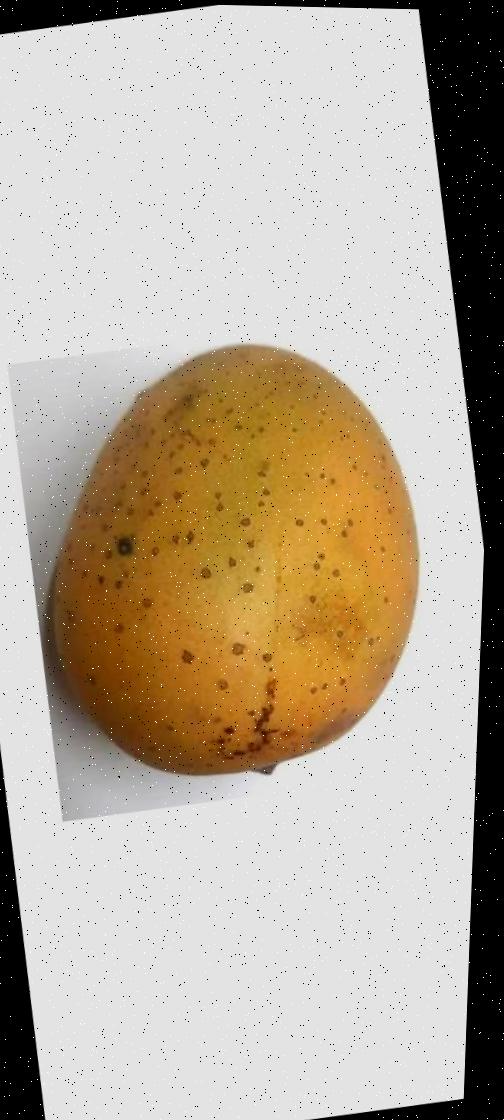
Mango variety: Gourmoti